1983 NBA draft

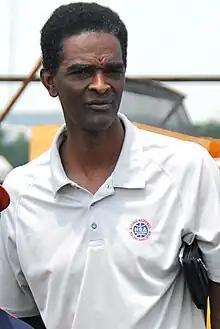
Ralph Sampson was selected first overall by the Houston Rockets.

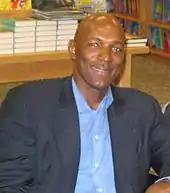
Clyde Drexler was selected fourteenth overall by the Portland Trail Blazers.

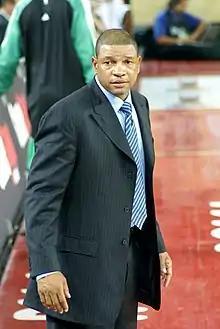
Doc Rivers was selected thirty-first overall by the Atlanta Hawks

*Compensation for draft choices previously traded away by Ted Stepien.